The Last Hurrah (1958 film)

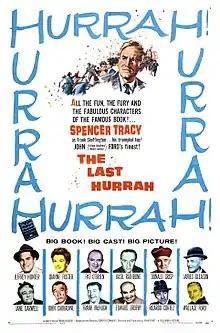
U.S. movie poster

The Last Hurrah is a 1958 American political satire film adaptation of the 1956 novel "The Last Hurrah" by Edwin O'Connor. It was directed by John Ford and stars Spencer Tracy as a veteran mayor preparing for yet another election campaign. Tracy was nominated as Best Foreign Actor by BAFTA and won the Best Actor Award from the National Board of Review, the latter which also presented Ford their award for Best Director.